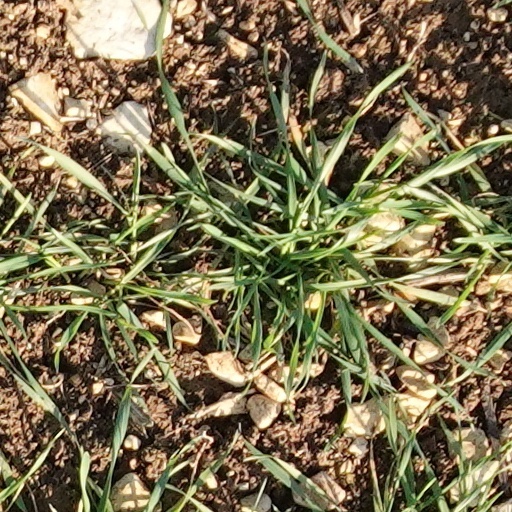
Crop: wheat